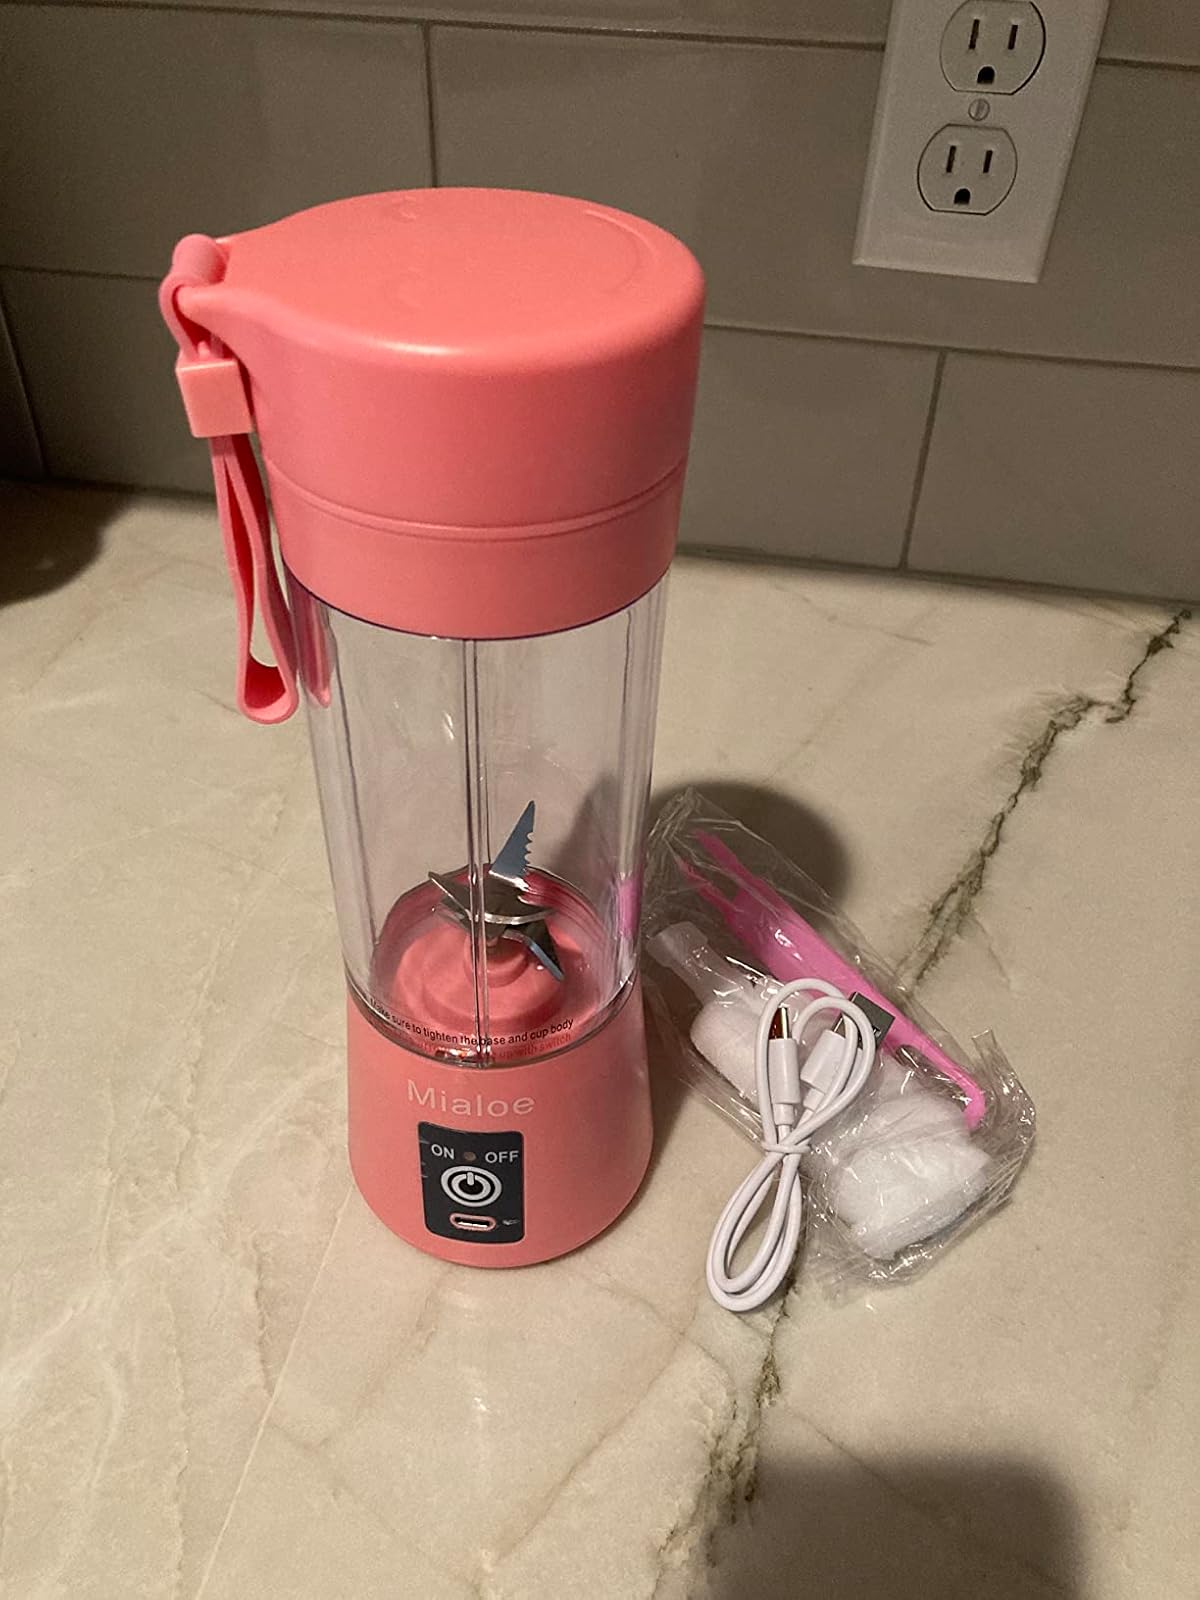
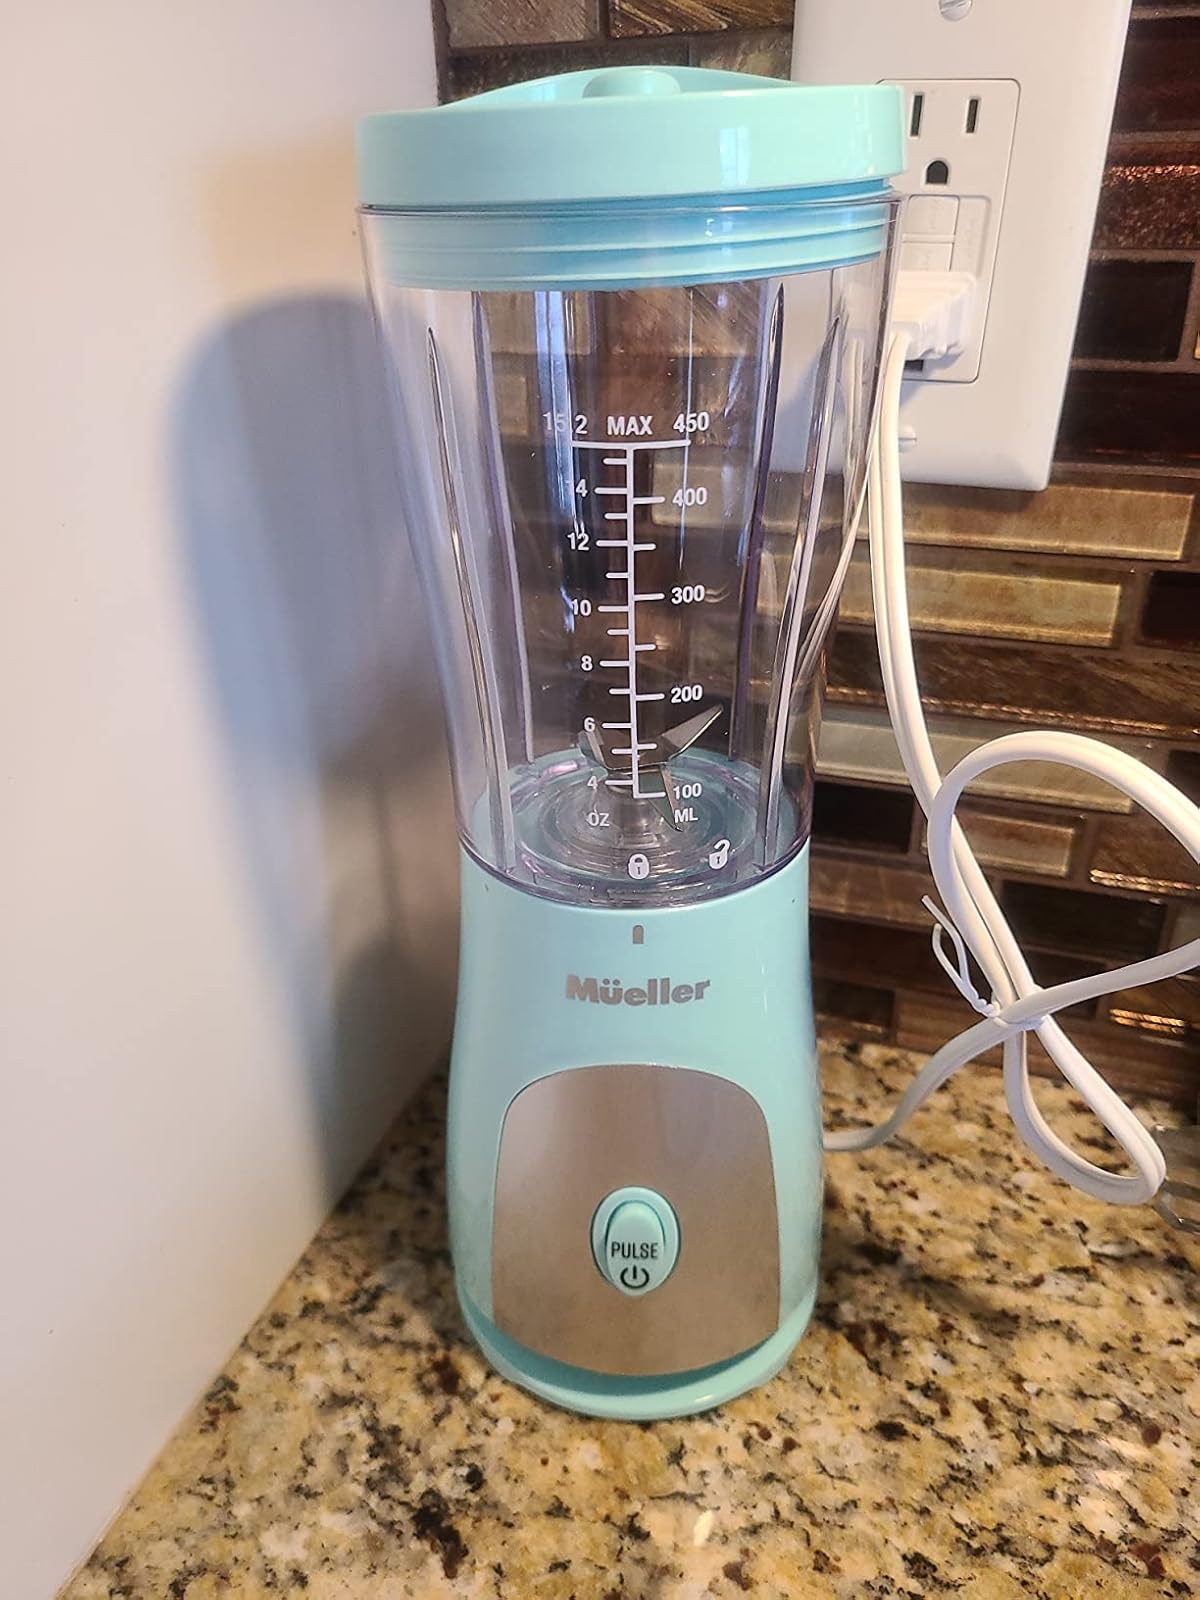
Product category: items_blender
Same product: no